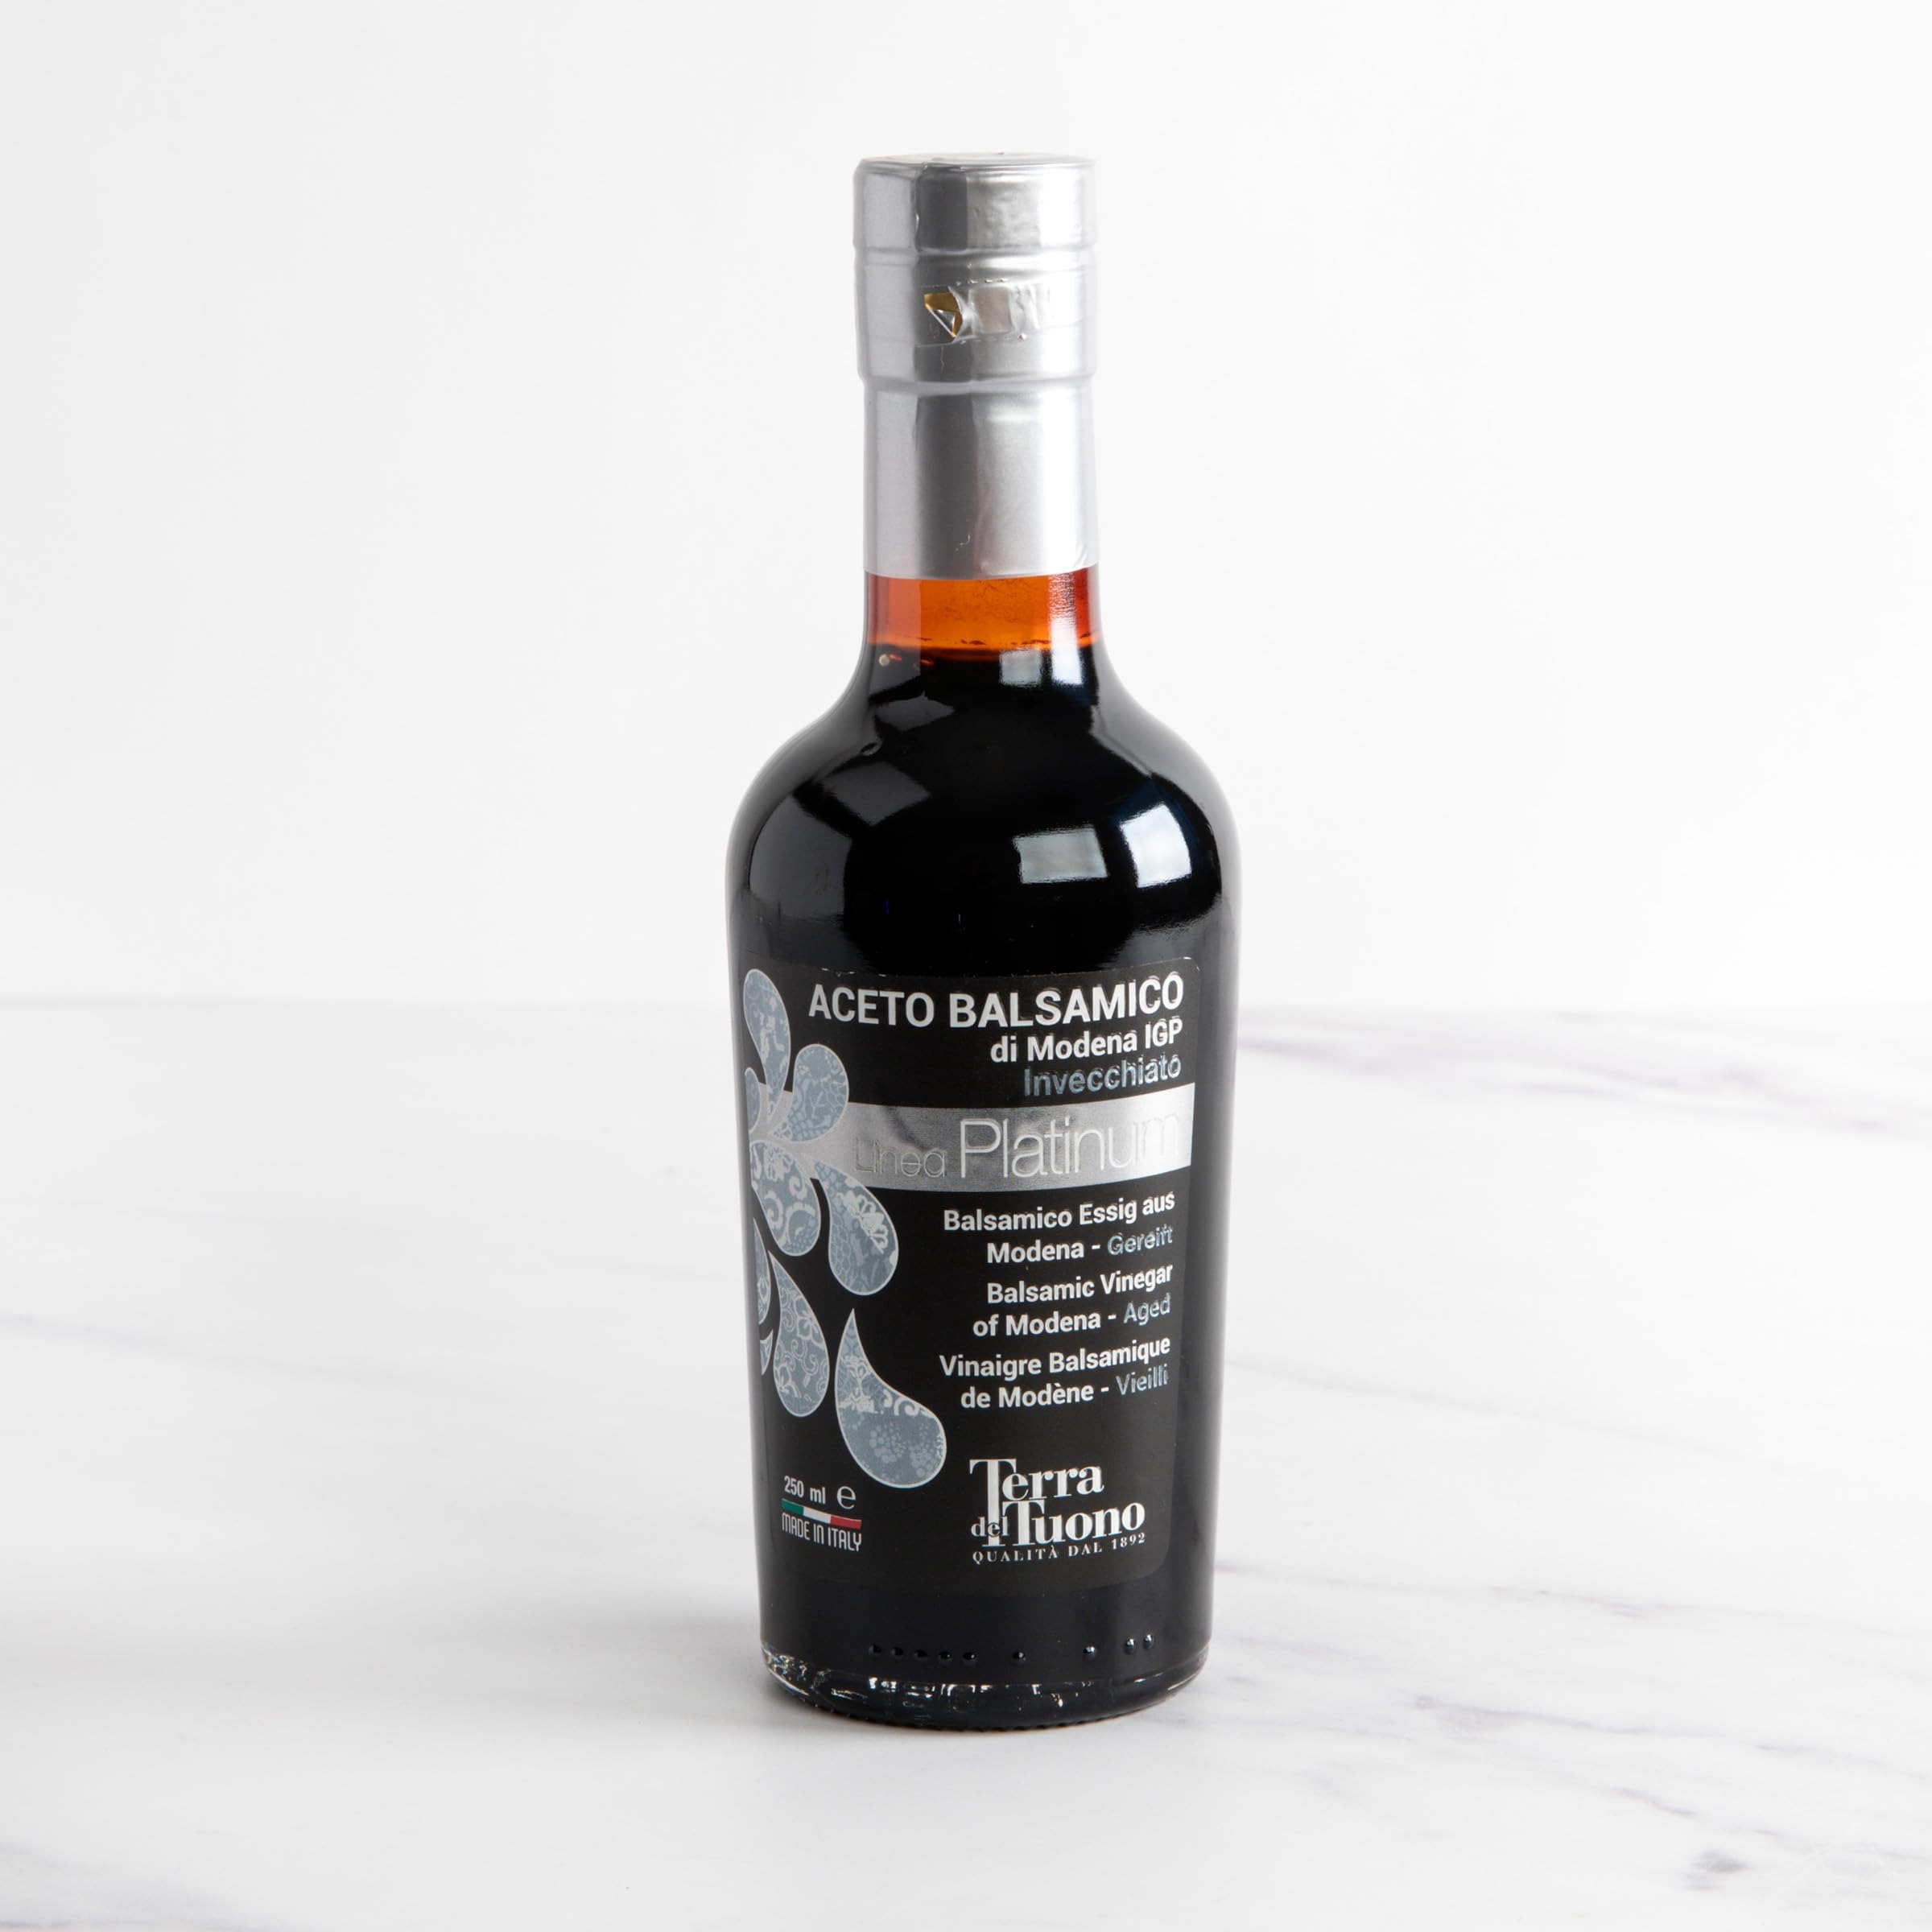
Item Name: Aceto Balsamico di Modena Invecchiato IGP Platinum (250 ml)
Value: 1.0
Unit: Count

Price: 55.99